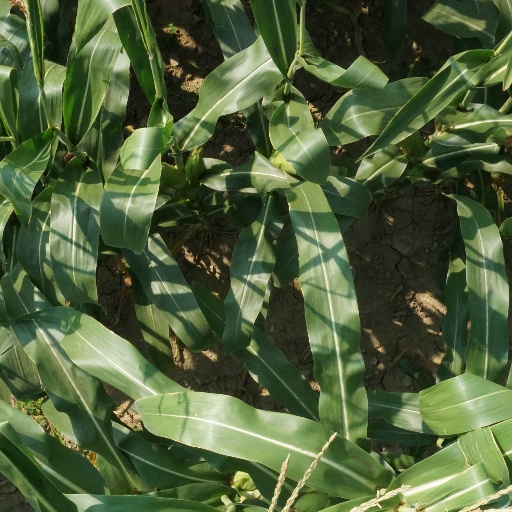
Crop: maize; corn